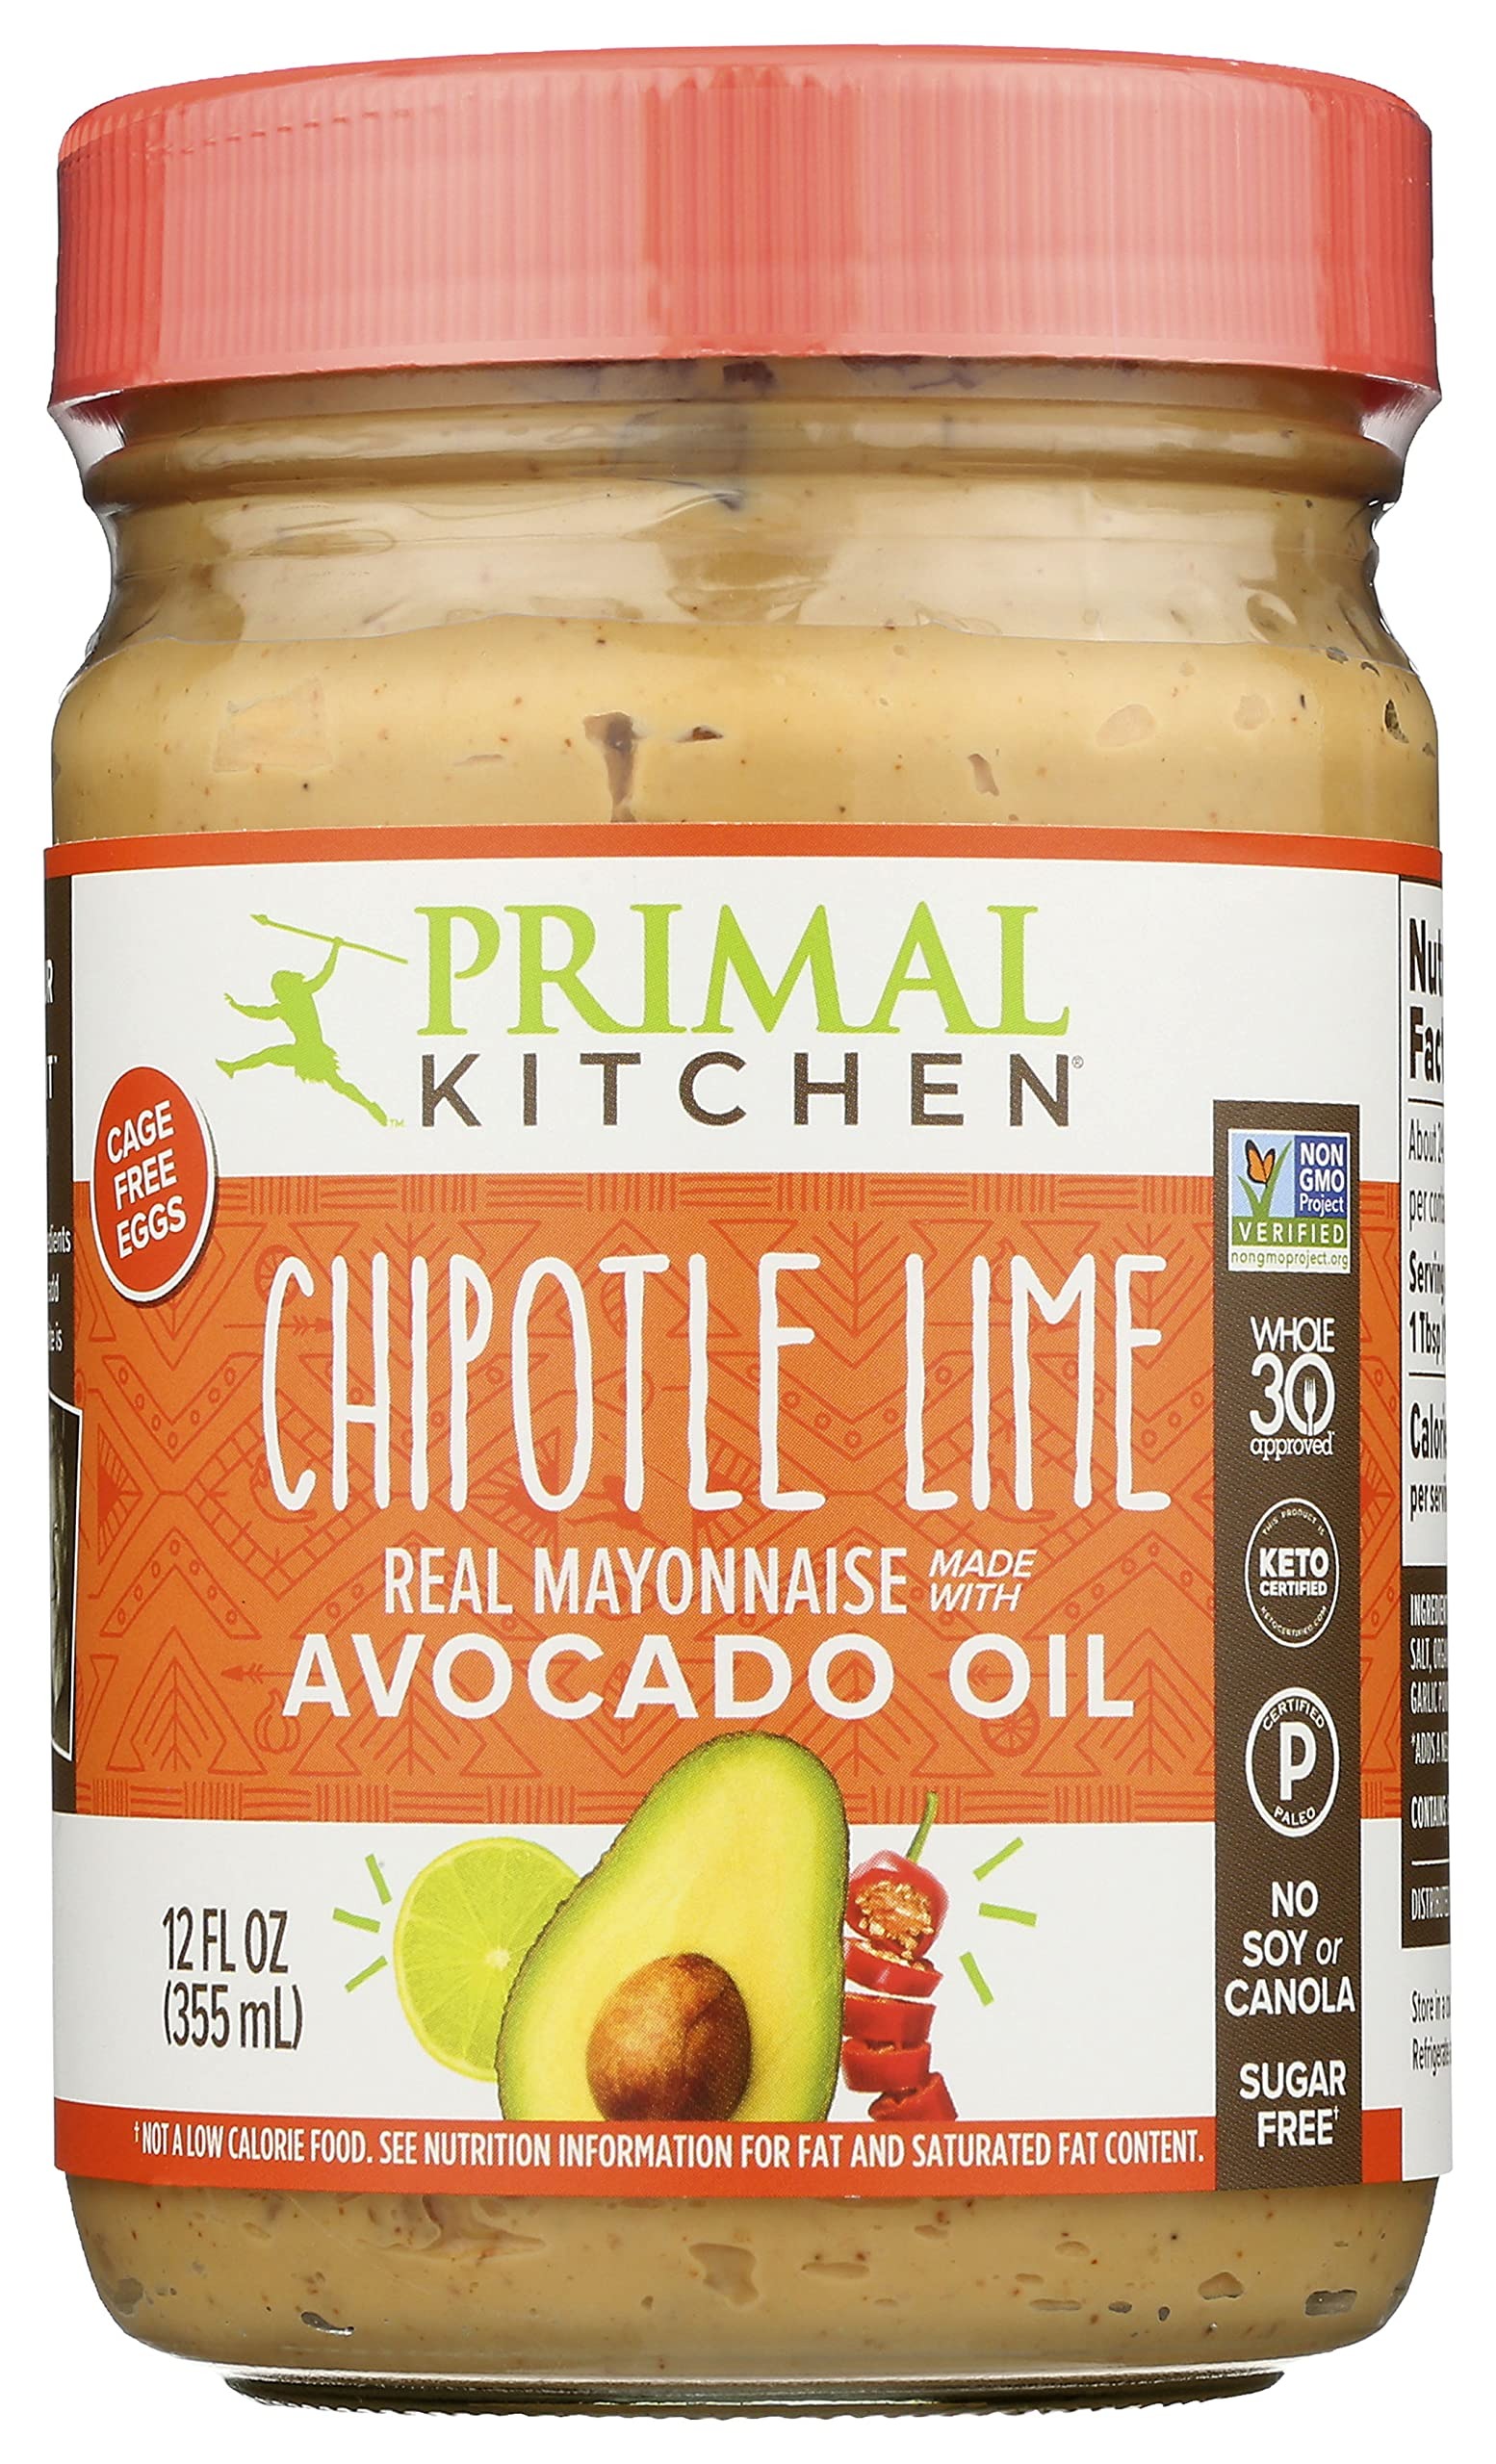
Item Name: Primal Kitchen Mayo Chipotle Lime, 12 Oz (Pack Of 6)
Bullet Point: MAYO CHIPOTLE LIME
Value: 1.0
Unit: Ounce

Price: 78.86